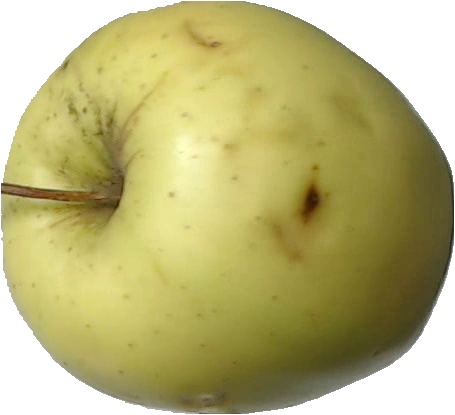
Label: apple_golden_2